Fiat Serbia

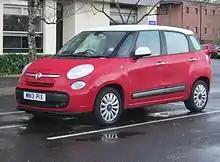
Fiat 500L, European model

From 1955 to 2008, the Kragujevac plant manufactured Zastava Automobiles under the Zastava, Yugo, and Fiat brands. Serbia's central Šumadija region was severely impacted in the 1990s by the collapse of Yugoslavia, as well as the subsequent war and its sanctions. The factory buildings were severely damaged in 1999 during the Kosovar War by NATO bombings.